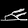
Label: Sandal